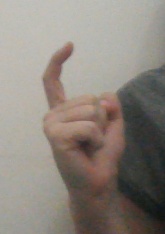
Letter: ra